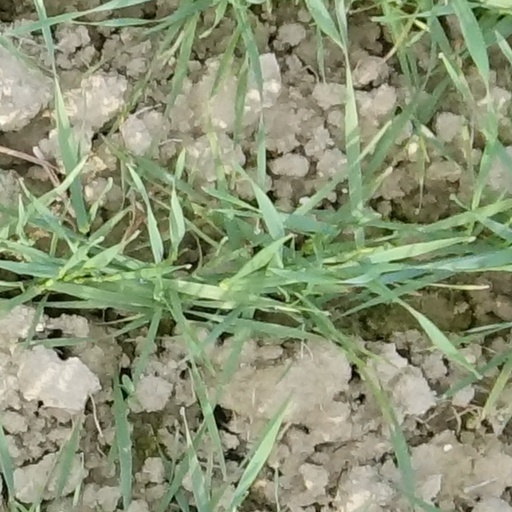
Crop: wheat